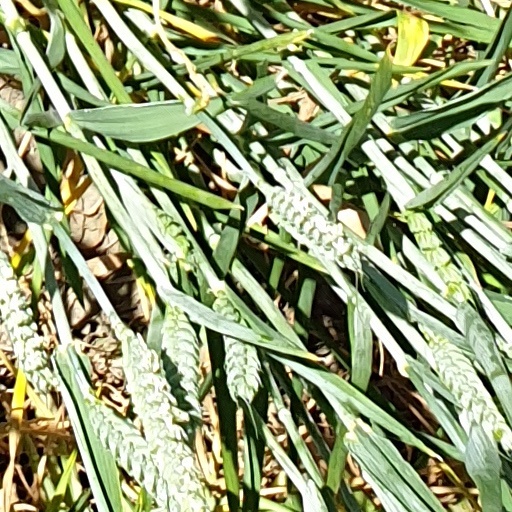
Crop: wheat